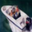
Label: ship